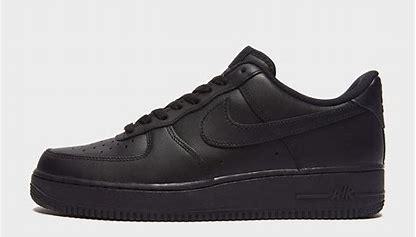
Brand: Nike
Model: Air Force 1